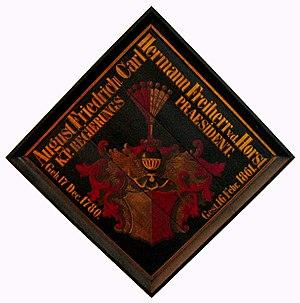
Châteaux Hollwinkel à Preußisch Oldendorf, arrondissement de Minden-Lübbecke, Rhénanie-du-Nord-Westphalie, Allemagne. العربية